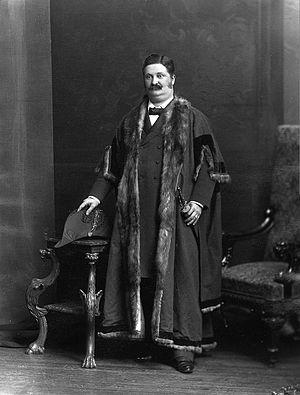
Photographie: R. Wilson Smith, Montréal, QC, 1897, par Wm. Notman &amp
Richard Wilson-Smith est un homme d'affaires et politicien canadien, maire de Montréal de 1896 à 1898.